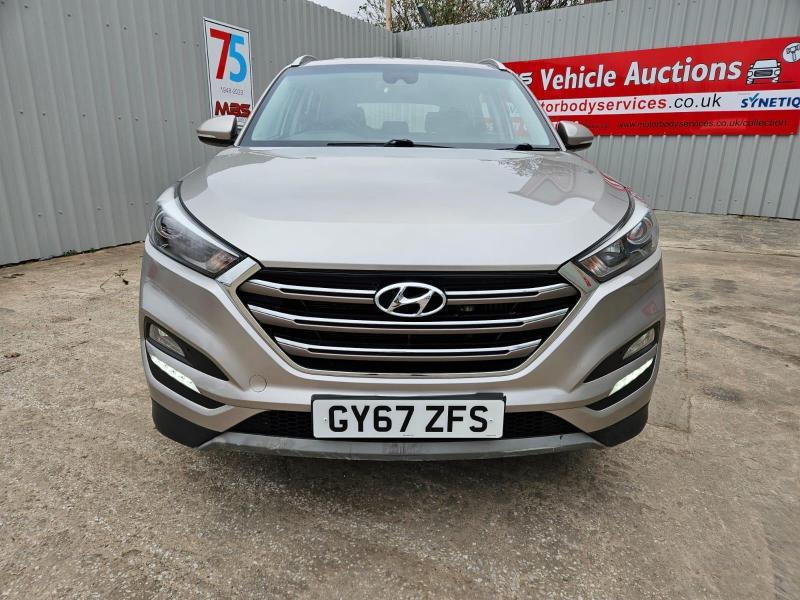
Aucun dommage détecté.
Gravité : aucun